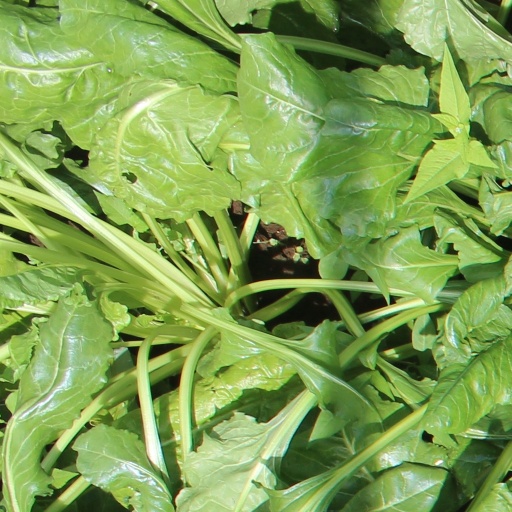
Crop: sugar beet